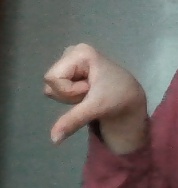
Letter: waw